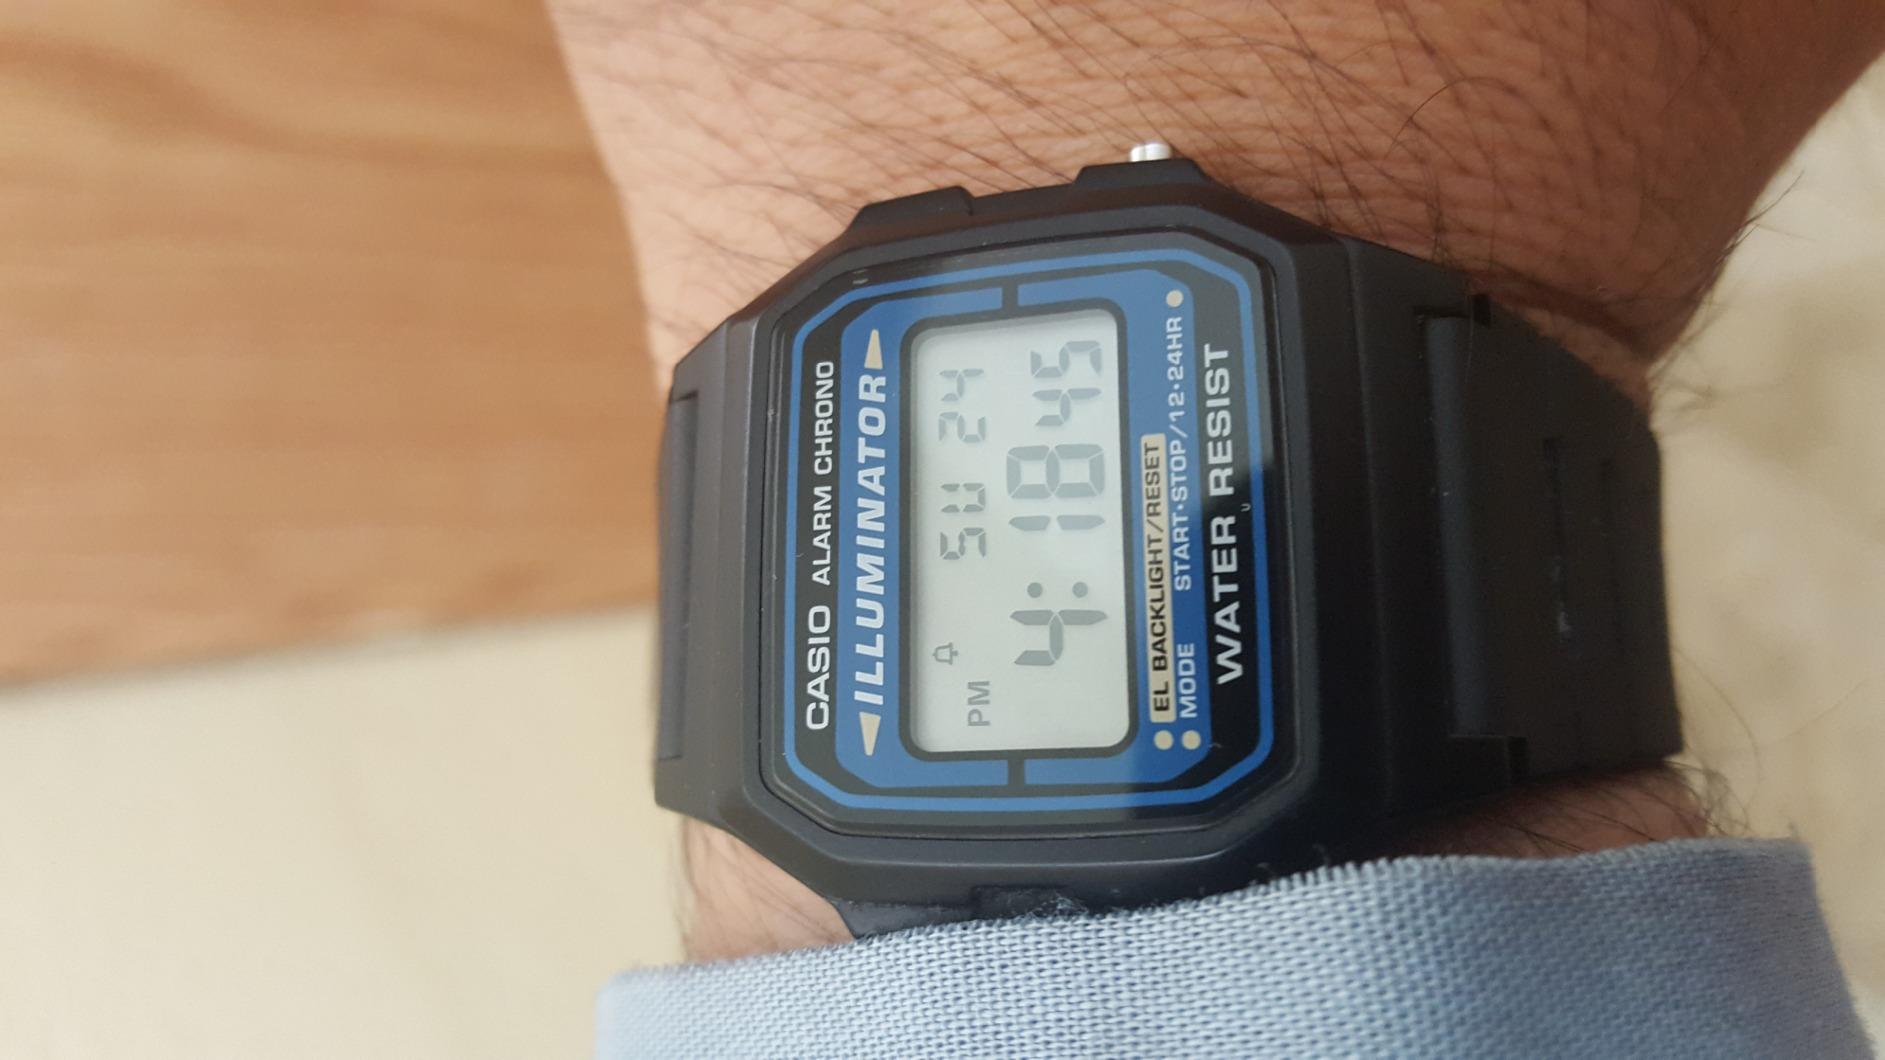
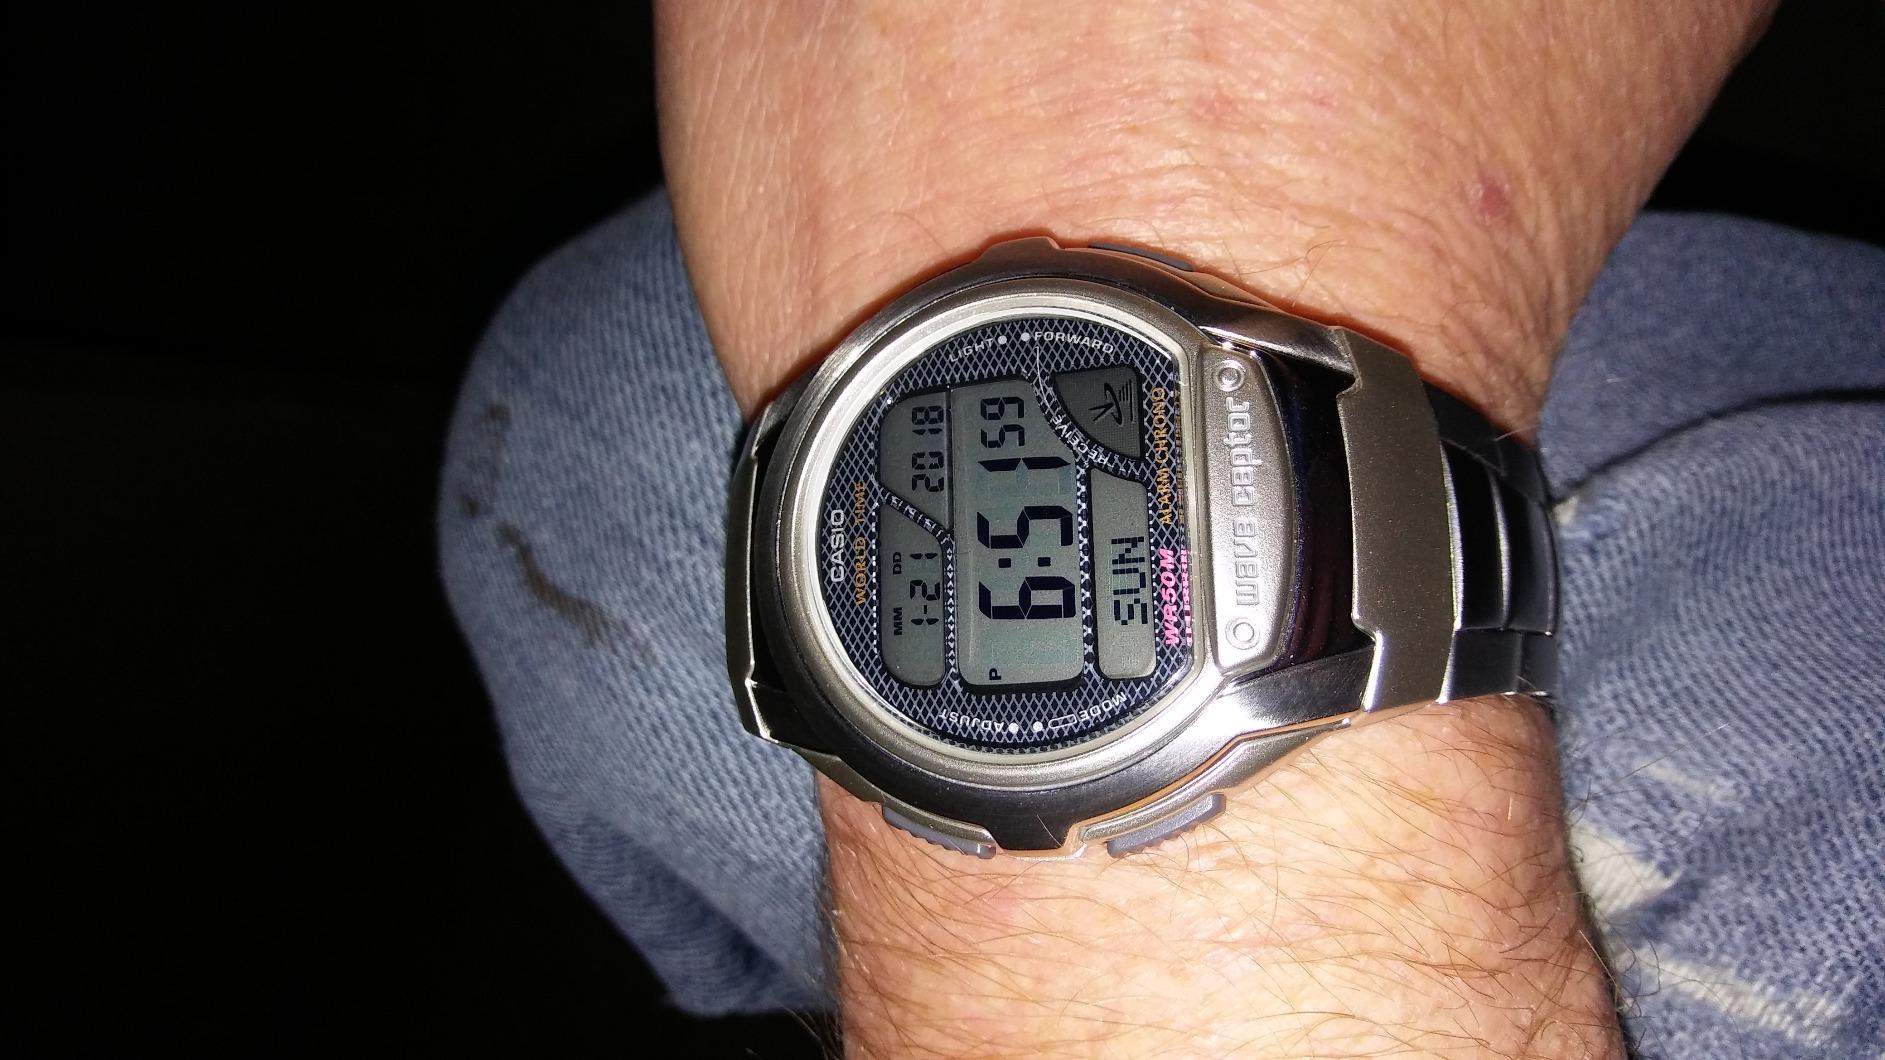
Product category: accessories_watch
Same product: no